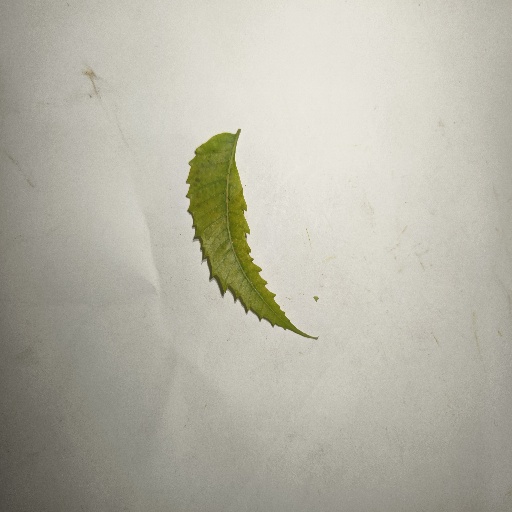
Species: Neem
Leaf condition: Yellow Leaf